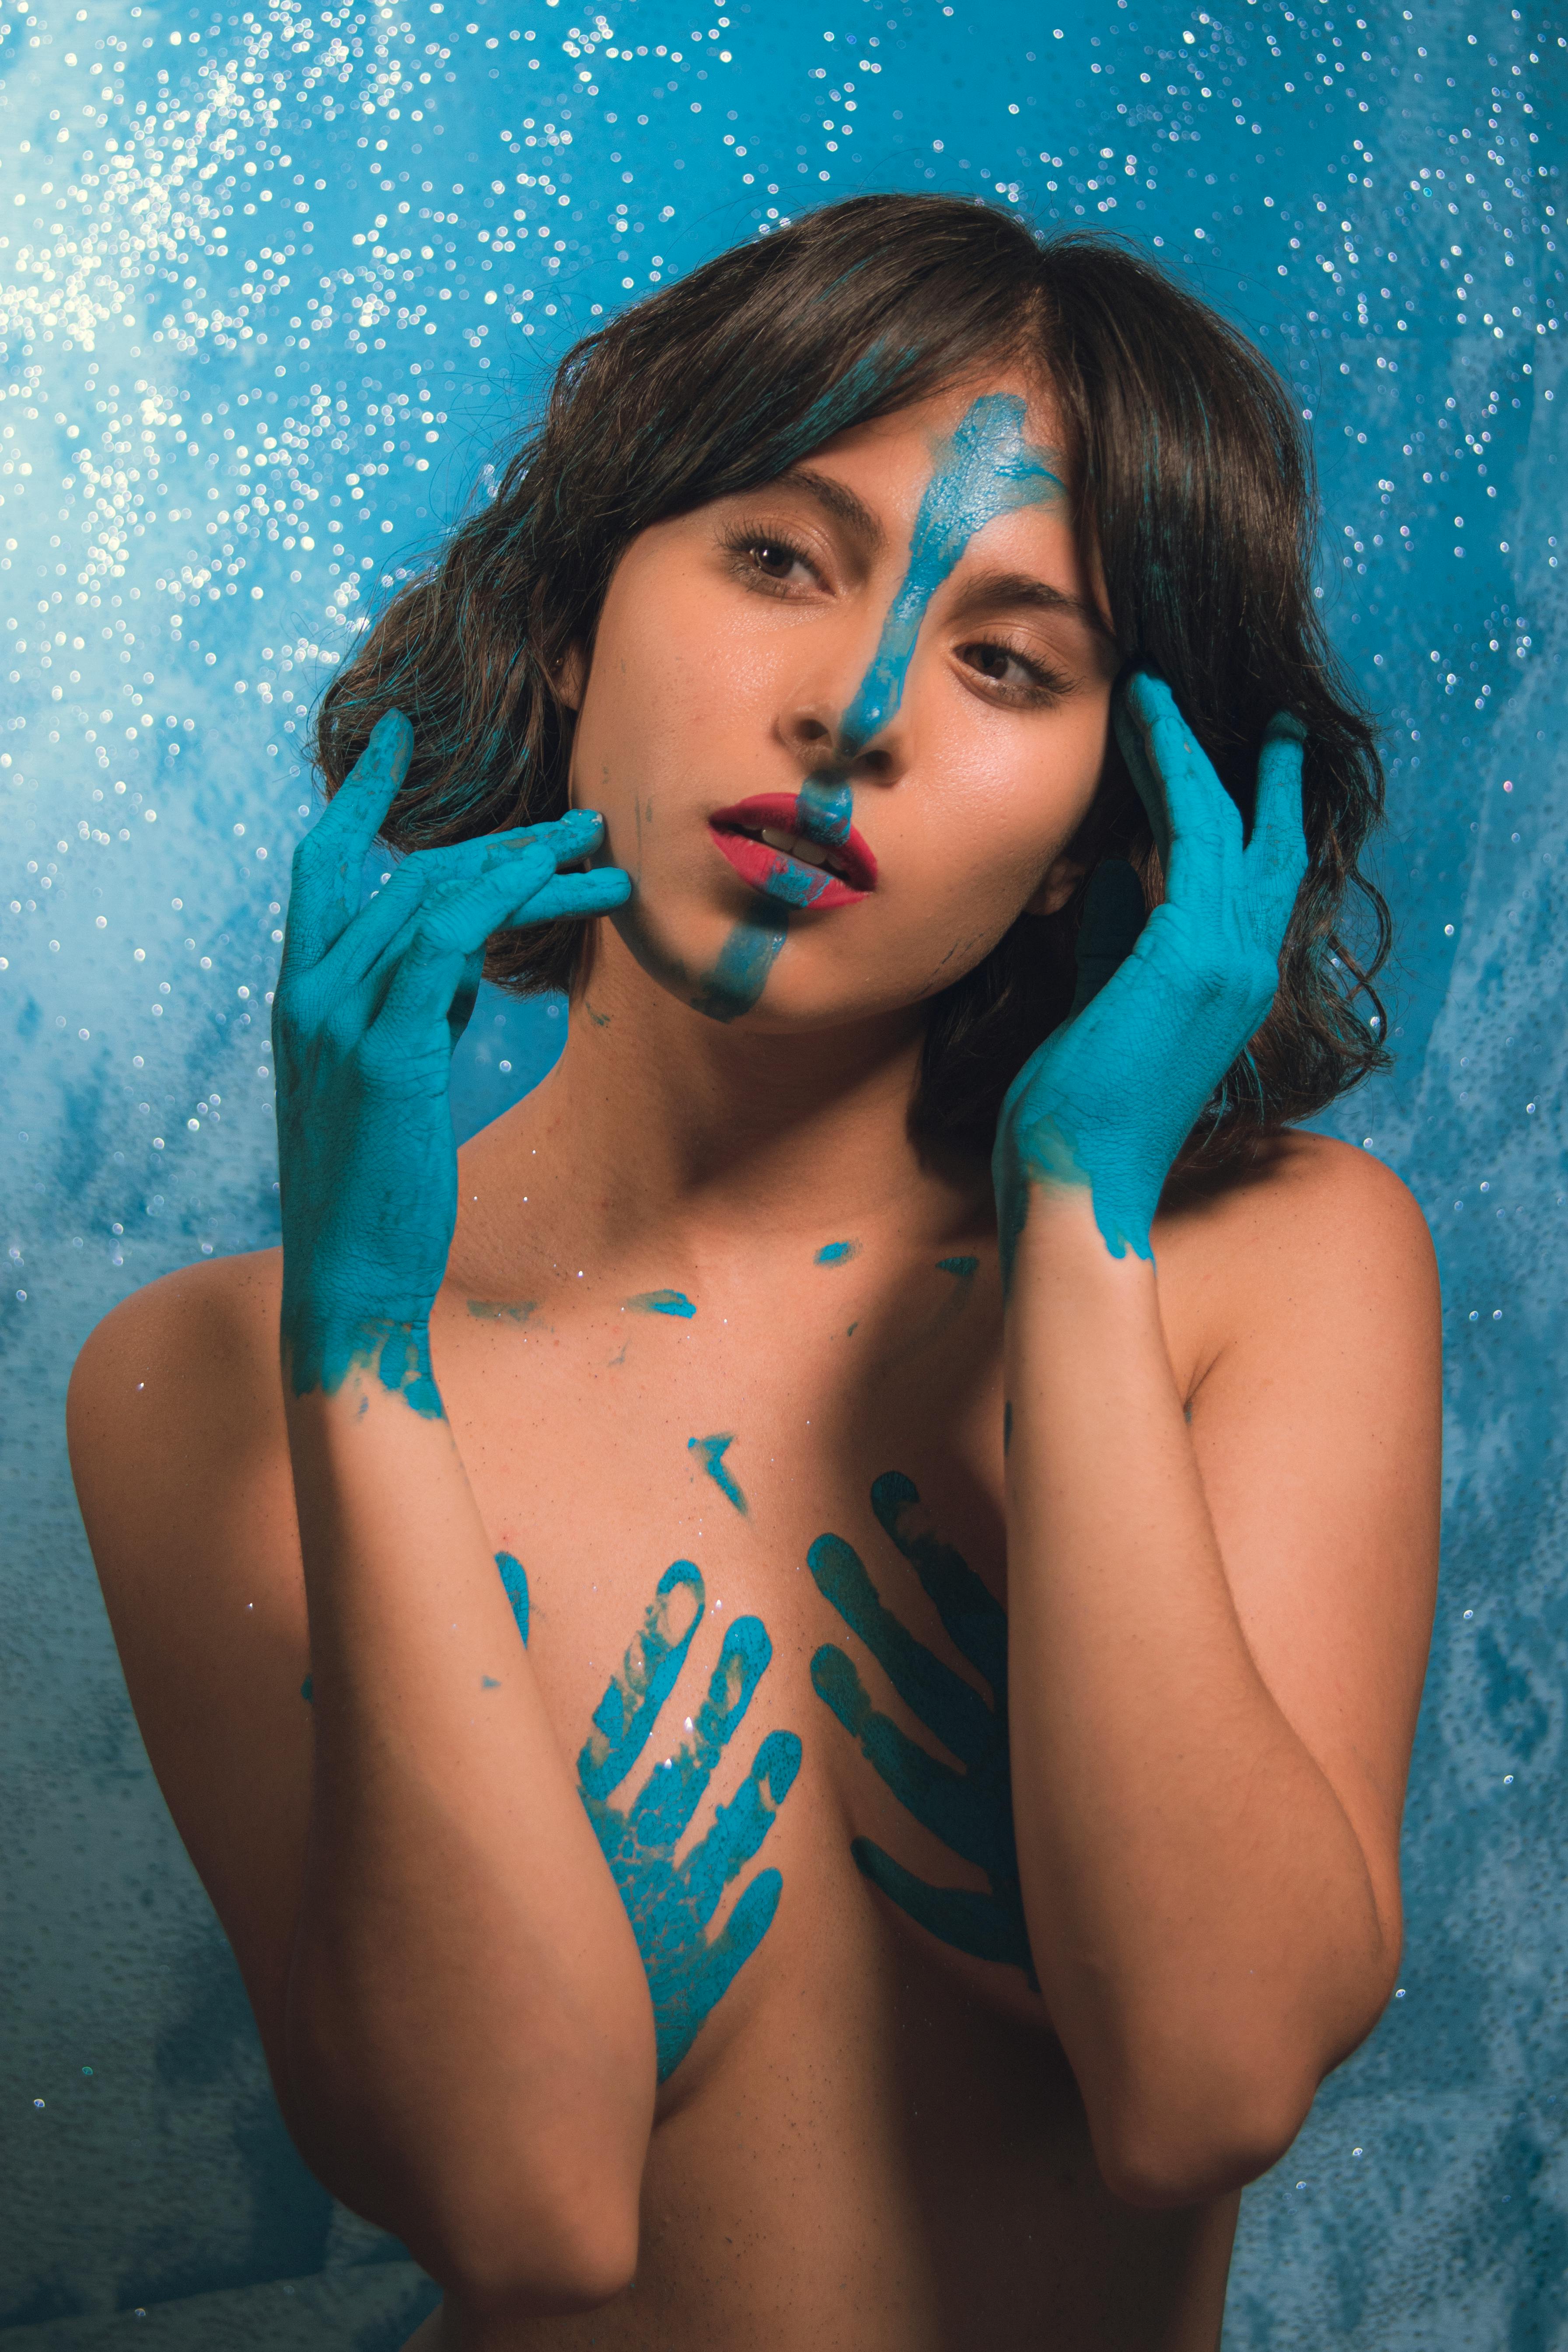
woman, hair, skin, joint, lip, hairstyle, shoulder, eye, eyelash, organ, azure, flash photography, neck, People in nature, black hair, thigh, aqua, happy, waist, brassiere, trunk, chest, swimwear, electric blue, abdomen, long hair, navel, fashion model, blond, close up, jewellery, human leg, art model, brown hair, lingerie, undergarment, cg artwork, fashion accessory, swimsuit top, fun, portrait photography, bikini, flesh, photo shoot, headpiece, portrait, back, hair coloring